Coat of arms of Lithuania

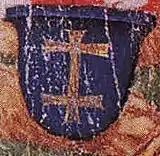
Authentic 15th century Double Cross of the Jagiellonian dynasty when it became an integral part of the Lithuanian coat of arms

The establishment of the sword in the heraldry of the Lithuanian rulers is related to the ideological changes of the ruling Gediminids dynasty. The lance was more often exhibited on the seals of Skirgaila and Kaributas. In 1386, after Jogaila was crowned as King of Poland, a new heraldic seal was made for him, with four coat of arms: white eagle, representing Kingdom of Poland, knight on a horse, with lance in hand and a Double Cross on his shield, representing the Grand Duchy of Lithuania and coat of arms Kalisz land and Kuyavia. It was the first time that a double cross was depicted on the Lithuanian horseman's shield. The Double Cross was adopted by Jogaila after his baptism as Władysław and marriage with a queen Jadwiga of Poland in 1386, daughter of Louis I of Hungary, therefore the Double Cross was most likely taken over from the Kingdom of Hungary where it spread in the 12th century from the Byzantine Empire. It is also possible that the new coat of arms was made in imitation of the Holy Cross relics from the sanctuary of Łysa Góra, and with this gesture the newly crowned king emphasised his sincere faith. The symbolism of the Double Cross was connected with this event's significance for both Jogaila and the entire land. A similar cross in Western heraldry is called the patriarchal Cross of Lorraine, and it is used by archbishops while the cross itself symbolizes baptism.